Demining robot

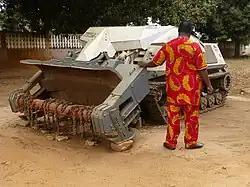
A large demining robot

A demining robot is a robotic land vehicle that is designed for detecting the exact location of land mines and clearing them. Demining by conventional methods can be costly and dangerous for people. Environments that are dull or dirty, or otherwise dangerous to humans, may be well-suited for the use of demining robots.